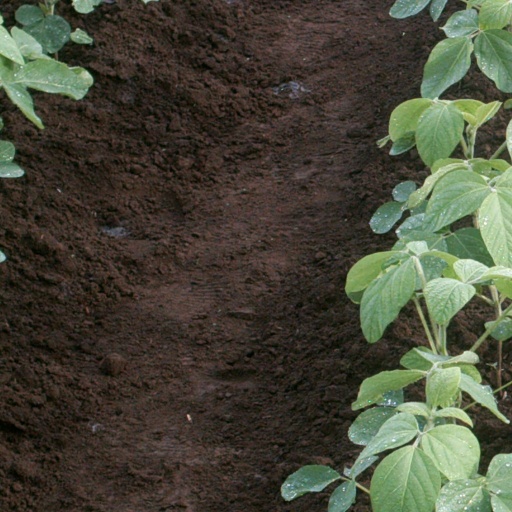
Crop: soybean